Nouilly

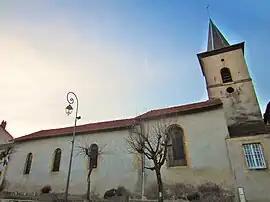
The church in Nouilly

Nouilly is a commune in the Moselle department in Grand Est in north-eastern France.